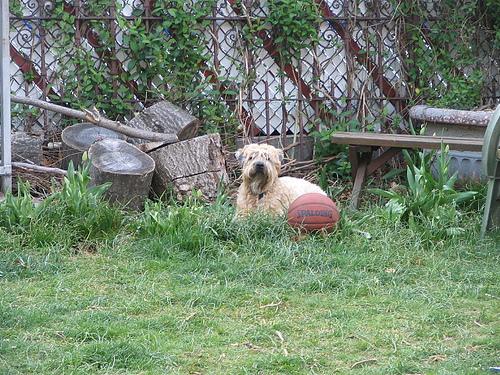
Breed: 235-n000090-soft_coated_wheaten_terrier